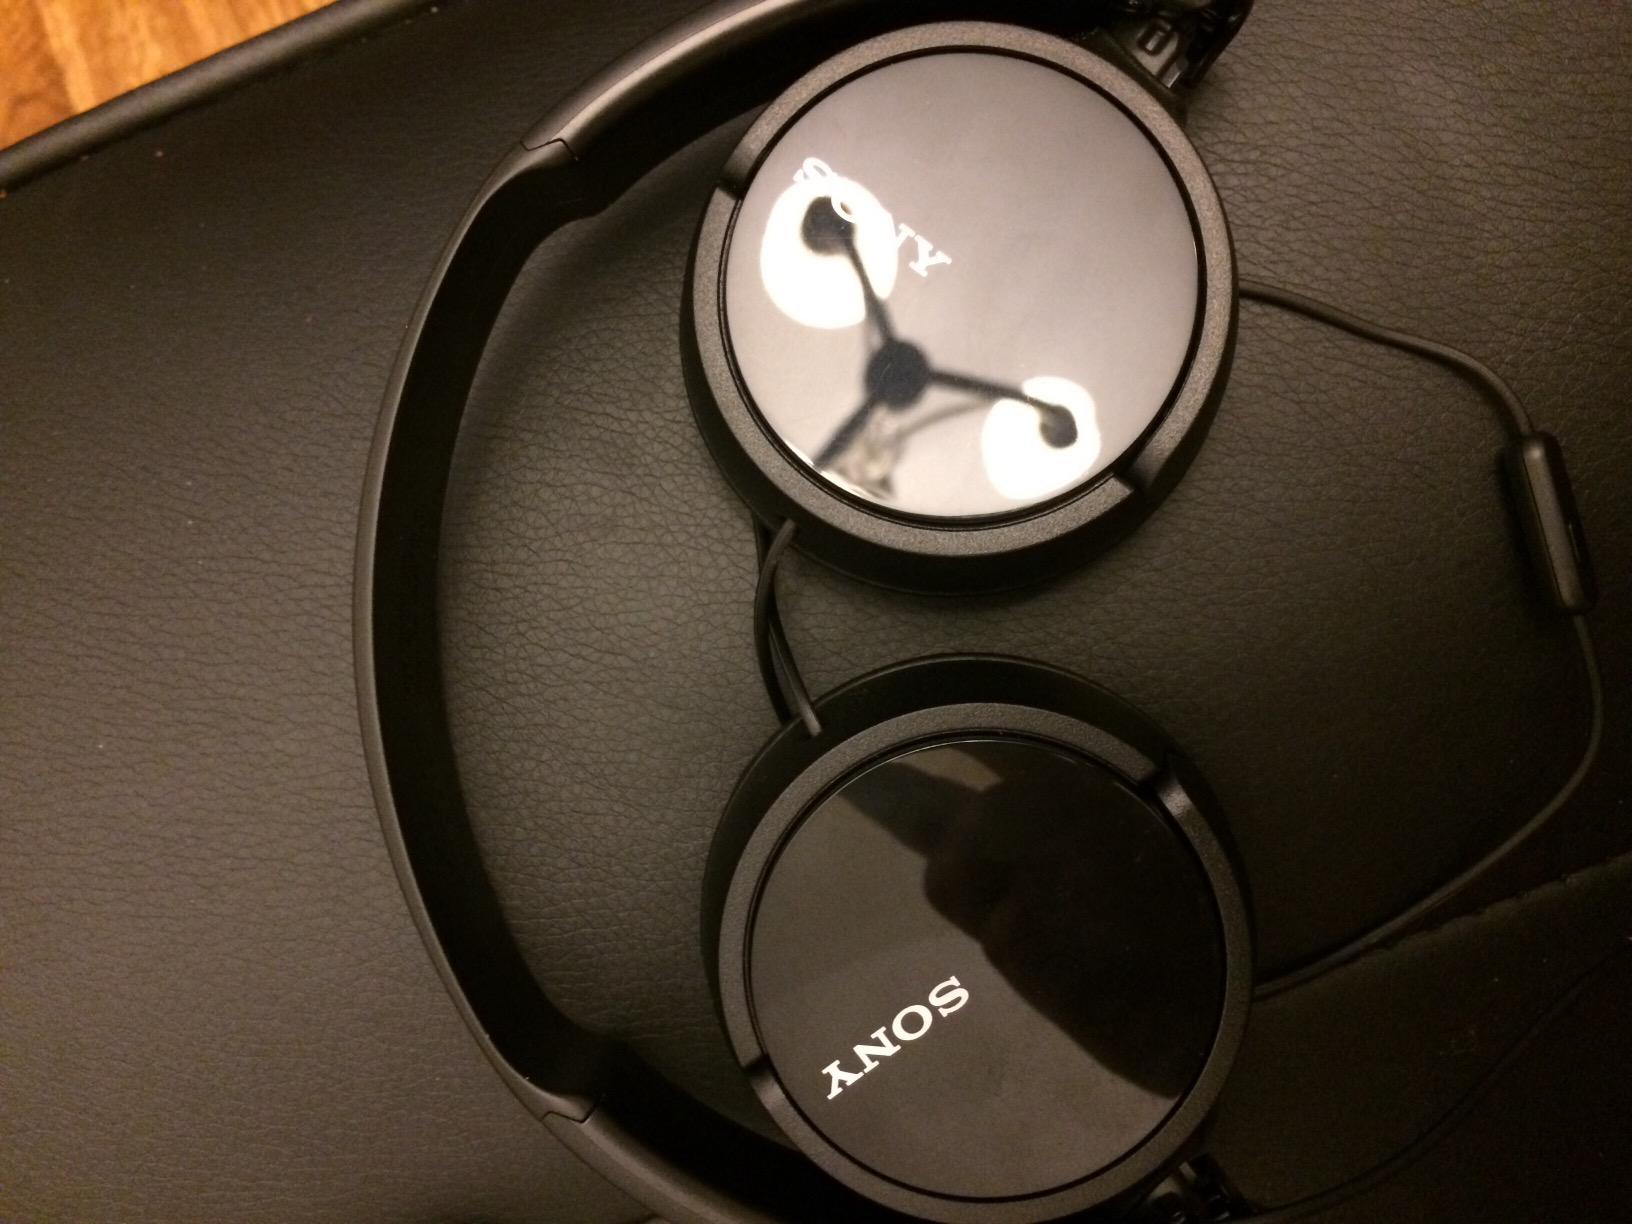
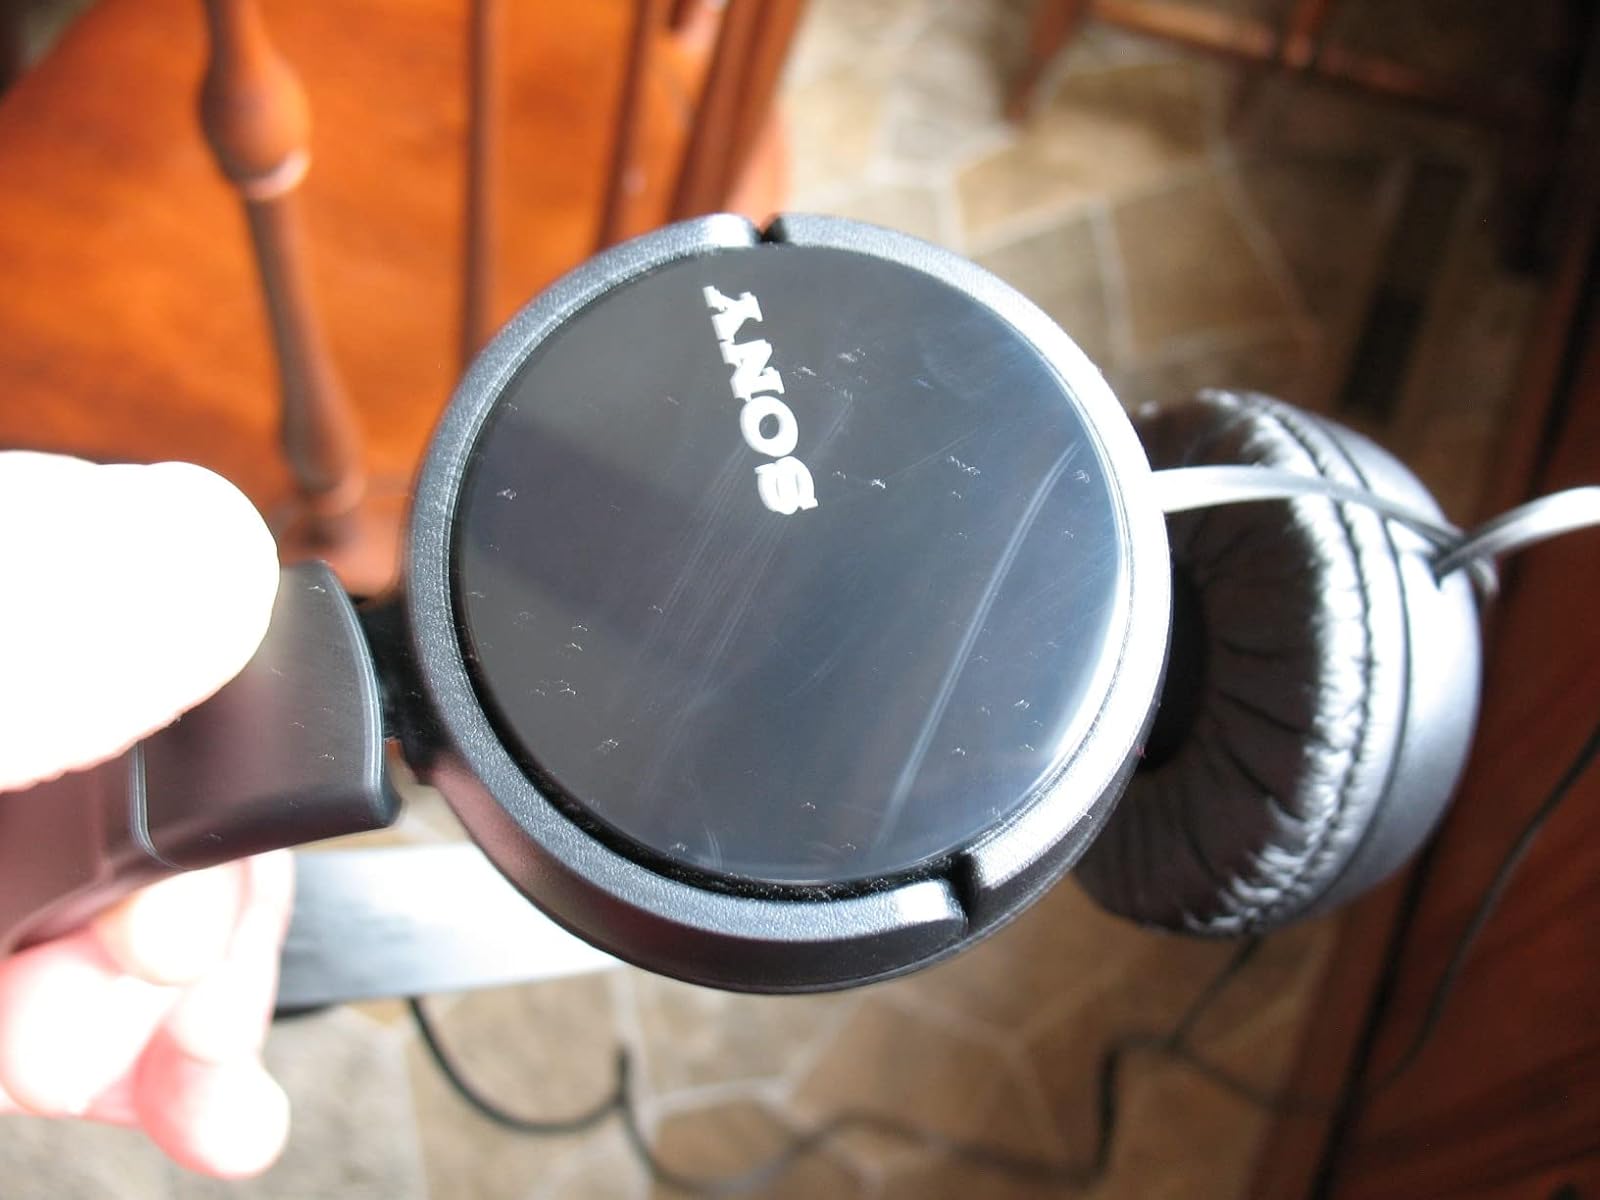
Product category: headphones
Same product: no